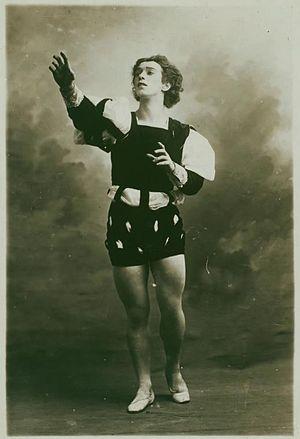
Nijinski dans son rôle d´Albrecht, dans le ballet Giselle